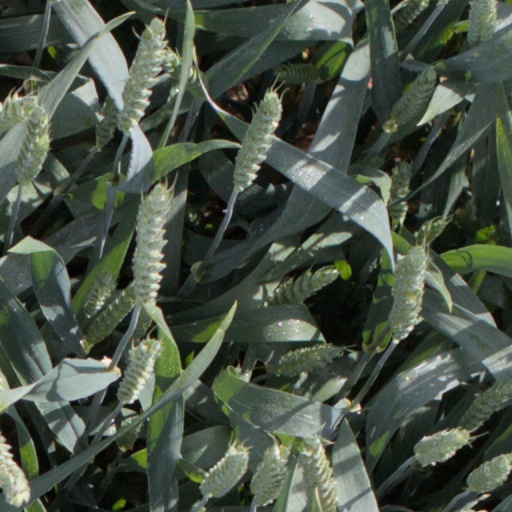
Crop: wheat